Moni Ovadia

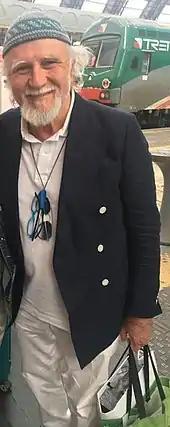
Ovadia in 2019

Ovadia speaks Italian with a Milanese accent. In Milan, he attended its Jewish school. There he was taught to sing Yiddish songs, but only began to learn the language much later, from a Chabad rabbi, after an acquaintance, Rudi Litwak, insisted that, instead of frequenting Milan's Central Synagogue, with its Italian rites, they visit a small synagogue, Beit Shlomo, at Porta Romana, an apartment used as a shul or "shtibi" where the language was being spoken passionately by elderly Holocaust survivors and that rabbi.